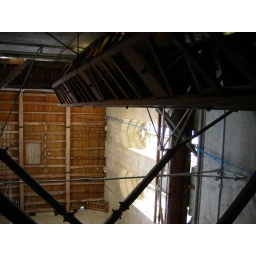
Yes, we climbed these, and the wooden ceiling you see above is our floor for later pictures.